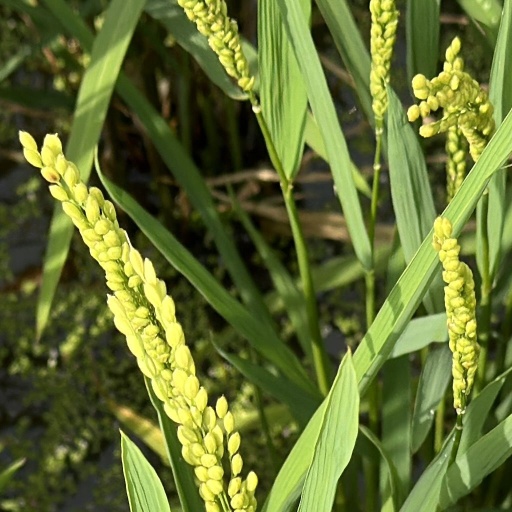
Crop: rice